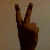
The image shows a hand gesture representing the number 2 in Indian Sign Language.